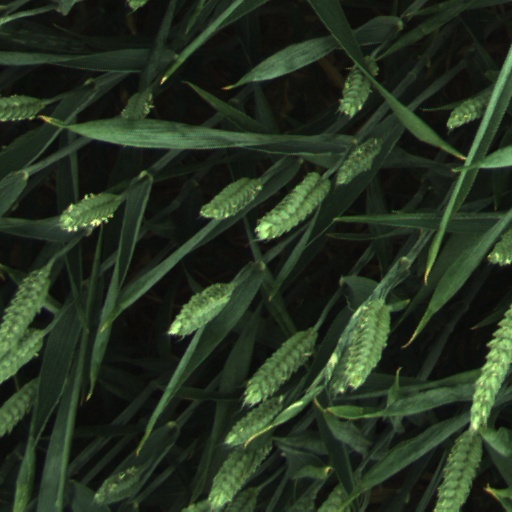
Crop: wheat